Carnotaurus

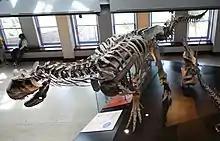
Mount in LA seen from above

"Carnotaurus" is one of the best-understood genera of the Abelisauridae, a family of large theropods restricted to the ancient southern supercontinent Gondwana. Abelisaurids were the dominant predators in the Late Cretaceous of Gondwana, replacing the carcharodontosaurids and occupying the ecological niche filled by the tyrannosaurids in the northern continents. Several notable traits that evolved within this family, including shortening of the skull and arms as well as peculiarities in the cervical and caudal vertebrae, were more pronounced in "Carnotaurus" than in any other abelisaurid.